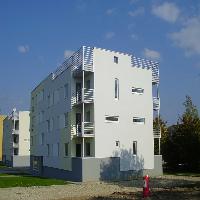
Weather: sun or clear